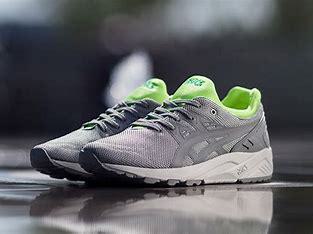
Brand: Asics
Model: Gel Kayano EVO